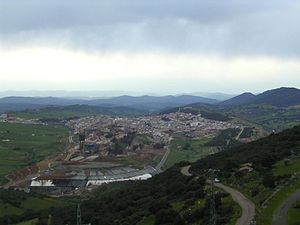
Almadén
"Almadén er en by og en kommune i den spanske provins Ciudad Real i den autonome region Castilla-La Mancha. Byen, der har 6.288 indbyggere, ligger omkring 200 km syd for Madrid i Sierra Morena i en højde af 589 m.o.h. Navnet Almadén stammer fra det arabiske ord المعدن al-maʻdin, som betyder ""minen"".